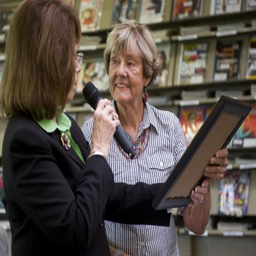
politician , left , presents a certificate to person , vice president .